Scoparia pyralella

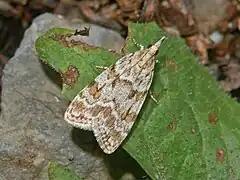

"Scoparia pyralella" has a wingspan of 17–20 mm. These small moths have pale brown or whitish forewings with darker brown markings and transversal white lines. Hindwings are whitish Meyrick describes it -The forewings are white, more or less sprinkled with dark fuscous; a black ochreous- mixed mark from base of costa; lines white, dark-edged, first rather irregular, second